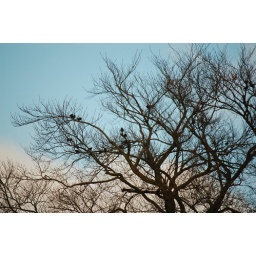
some birds on the tree by mums house